Kate Mulgrew

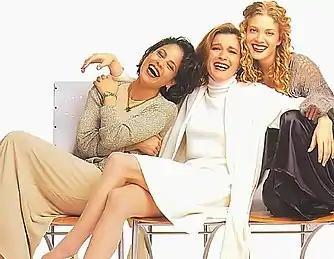
Kate Mulgrew with "Voyager" actresses Roxann Dawson and Jennifer Lien (1995)

In 1994, Mulgrew received a call to take the part of Captain Kathryn Janeway in "". She had auditioned for the role (originally named Elizabeth Janeway) when producers announced casting. She submitted a videotaped audition which she made in New York City in August 1994. Unhappy with the tape, she auditioned in person a few weeks later. That day, film actress Geneviève Bujold was selected to play Janeway (suggesting Nicole as the character's new first name), but left the role after two days of filming, realizing that the amount of work required for an episodic television show was too demanding. Mulgrew was then offered the role, which she accepted, and later suggested Kathryn as the character's final first name.